Susan O'Regan

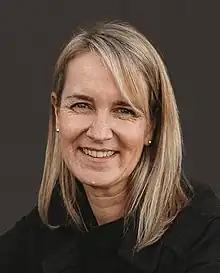

Susan Catherine O'Regan (born 1972) is a New Zealand politician serving as the mayor of Waipa since 2022.